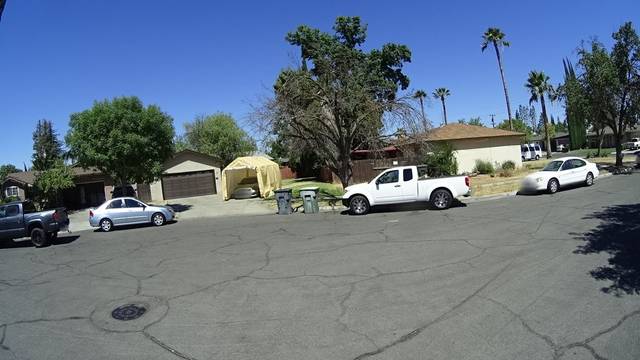
Region: Colombia
Coordinates: 36.79, -119.82